Jocelyn Crane

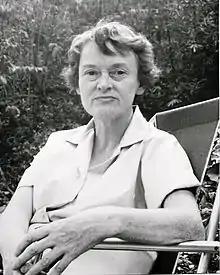
Crane visiting William Beebe Tropical Research Station, Simla, Trinidad and Tobago c. 1960

Jocelyn Crane (June 11, 1909 – December 16, 1998), aka Jocelyn Crane Griffin, was an American carcinologist, most famous for her research on the fiddler crab and her work with the New York Zoological Society's (now the Wildlife Conservation Society) Department of Tropical Research.